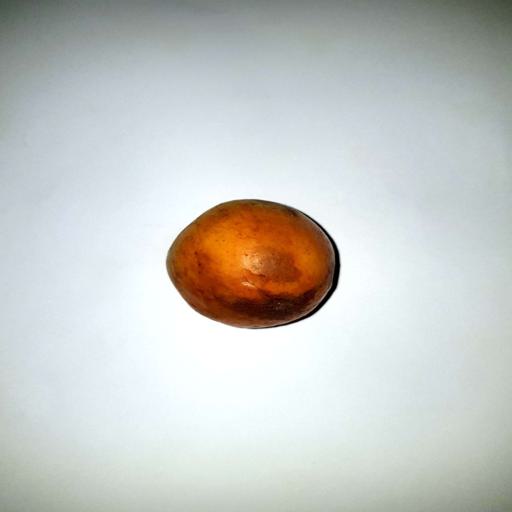
Label: bruised